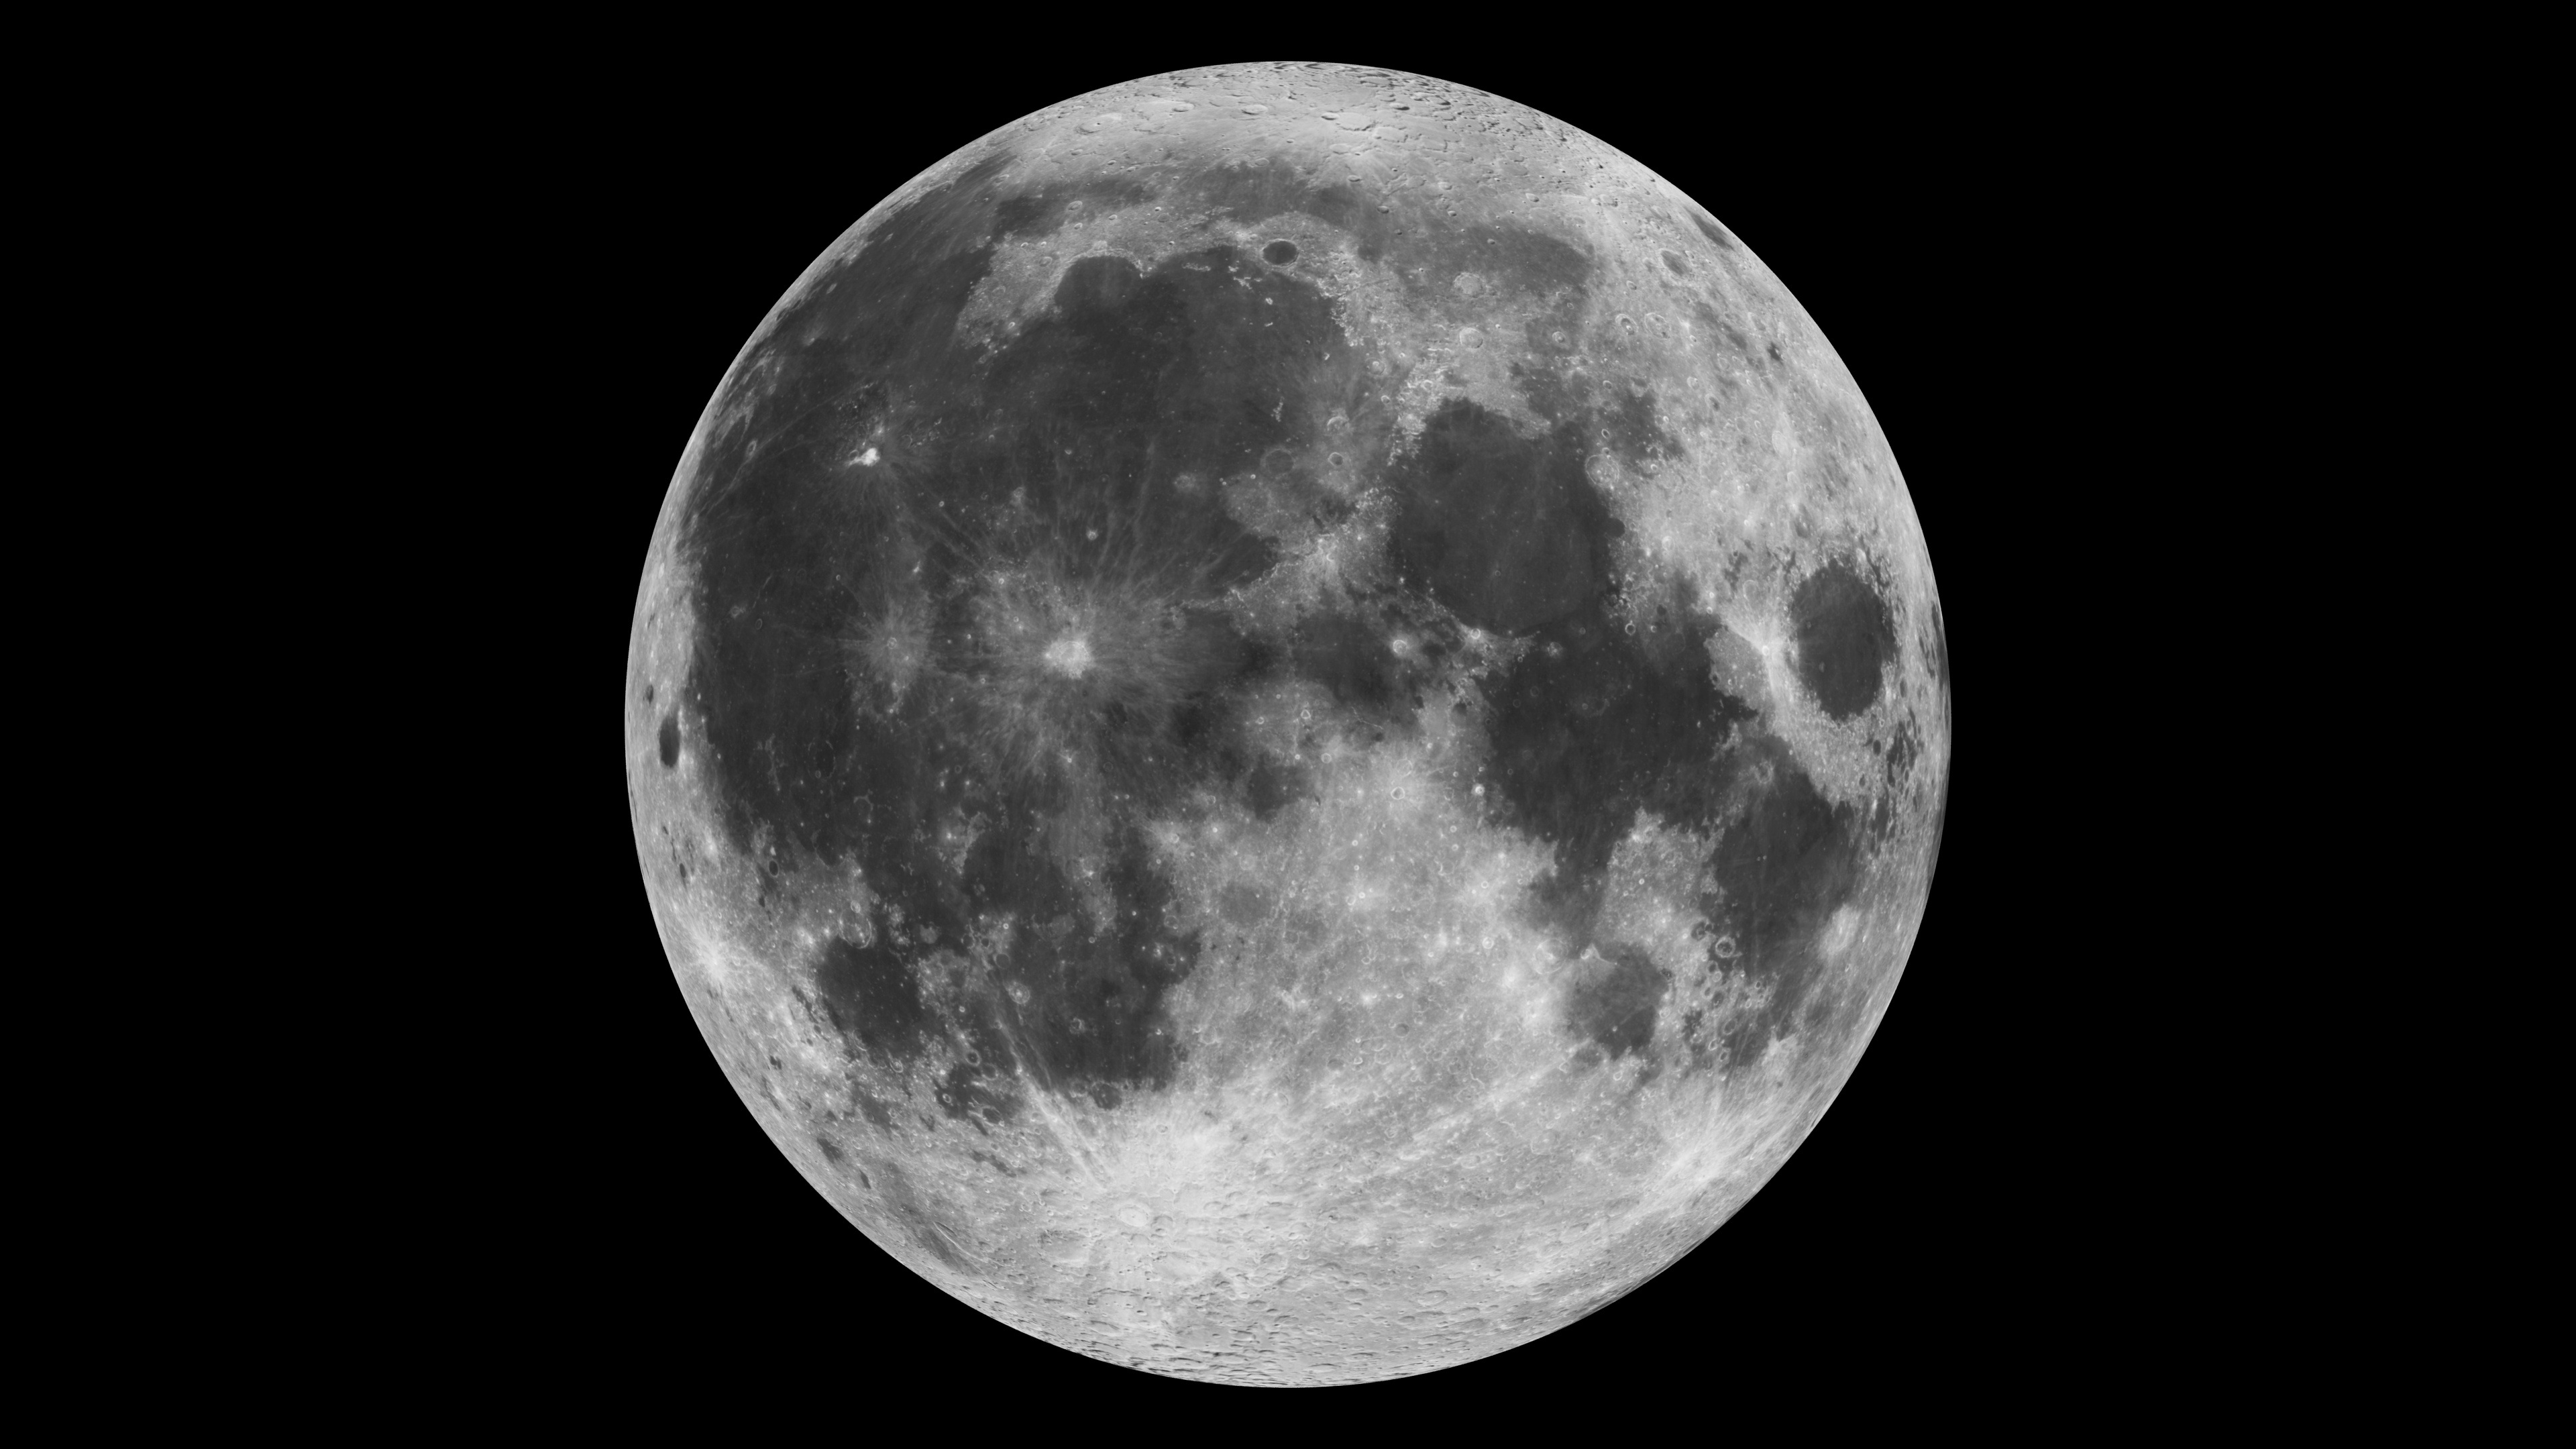
black and white, sky, night, atmosphere, natural, moon, full moon, satellite, full, astronomy, lunar, astro, supermoon, brightness, astronomical object